NER 901 Class

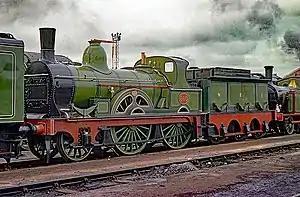
910 at Shildon for the S&D 150 celebrations

The NER 901 Class was a class of steam locomotive of the North Eastern Railway, designed by Edward Fletcher. Between 1872 and 1882 55 of the class were built for the NER.